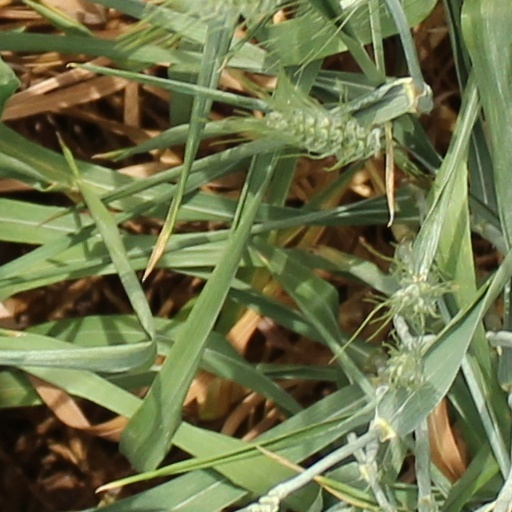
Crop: wheat